Sherbro Island

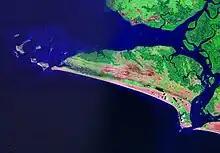
Natural Color Landsat image of Sherbro Island, Sierra Leone. In the west, the Turtle Islands can be seen.

Sherbro Island is in the Atlantic Ocean, and is included within Bonthe District, Southern Province, Sierra Leone. The island is separated from the African mainland by the Sherbro River in the north and Sherbro Strait in the east. It is long and up to wide, covering an area of approximately . The western extremity is Cape St. Ann. Bonthe, on the eastern end, is the chief port and commercial centre.